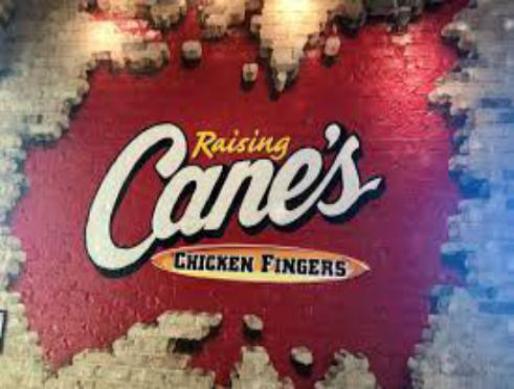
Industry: Food